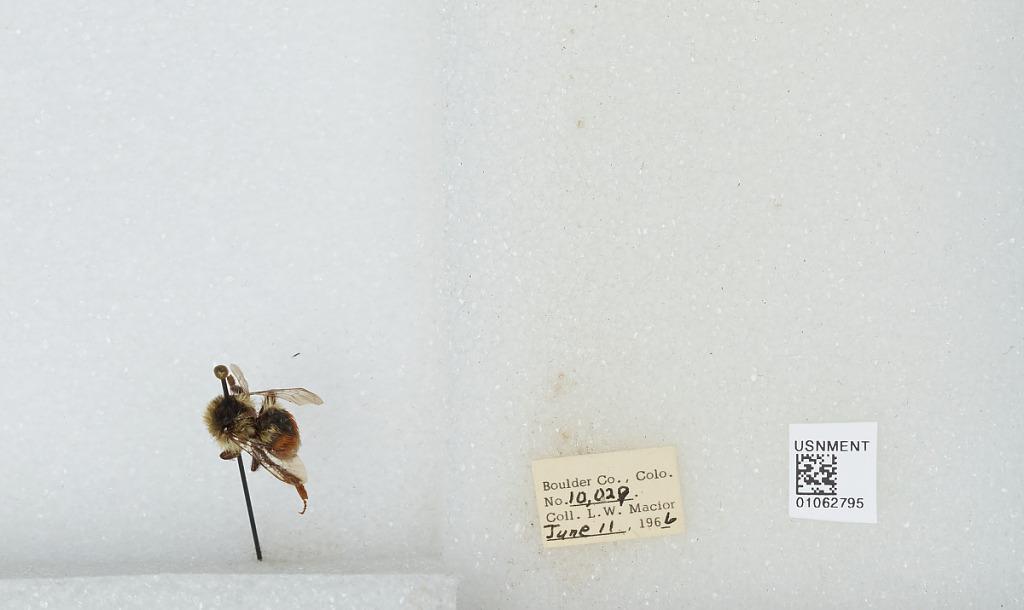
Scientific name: Bombus (Pyrobombus) bifarius Cresson
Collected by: L. Macior
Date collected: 1966-6-11
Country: United States
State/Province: Colorado
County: Boulder
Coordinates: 40.0017, -105.308